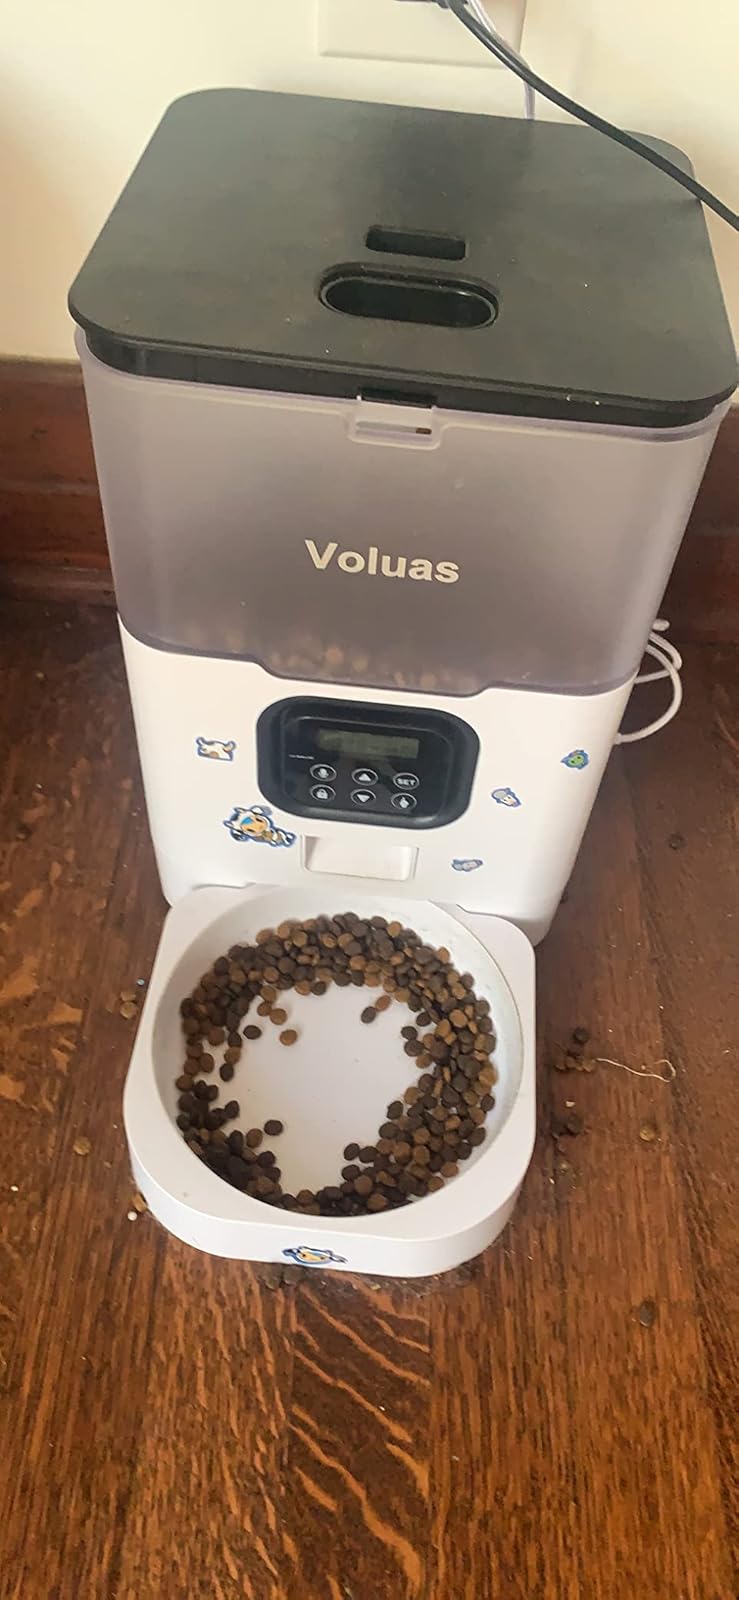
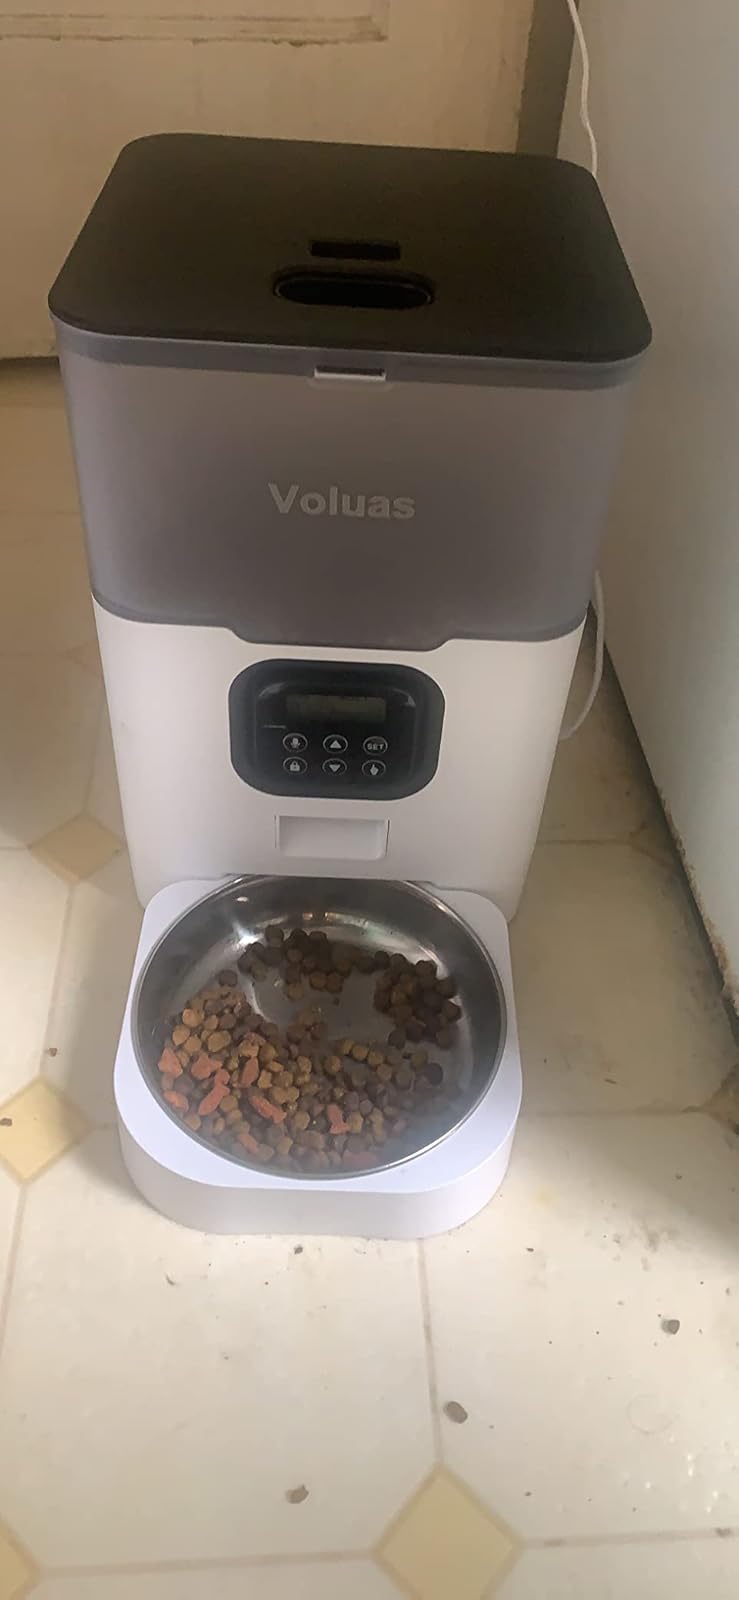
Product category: items_feeder
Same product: yes